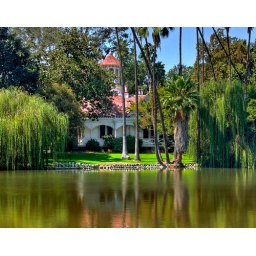
Queen Anne's house in the LA Arboretum that was used as the set of the old TV show Fantasy Island